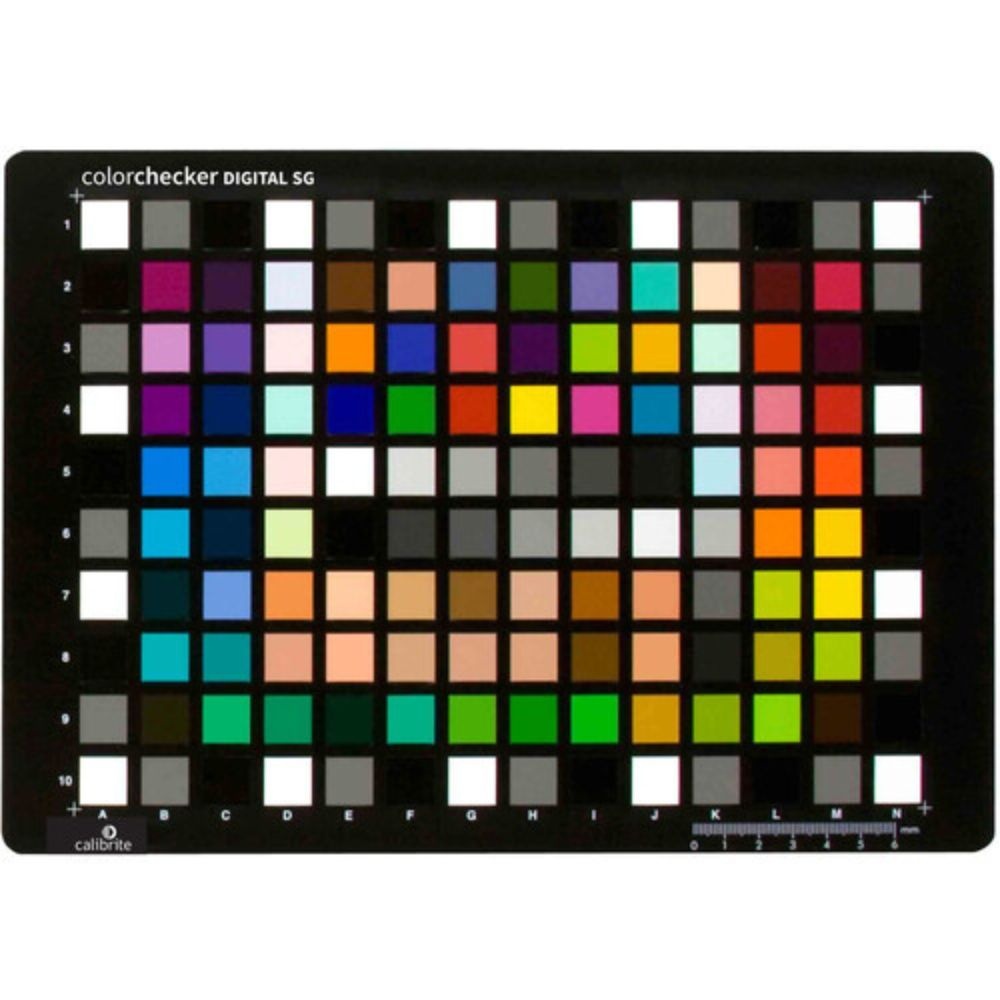
Calibrite ColorChecker Digital SG
Specifically designed to meet the needs of digital photographers, the Digital ColorChecker SG target by Calibrite includes the highest quality color reference standards available. Each of the 140 patches was chosen for its location in color space to expand the color gamut, so you can create profiles that capture the full capabilities of your digital camera and scanner. The ColorChecker Digital SG target includes the colors from the standard ColorChecker target, many of which represent natural objects, such as human skin tone, foliage, and blue sky. Additional skin-tone reference colors deliver greater accuracy and consistency over a wide variety of skin tones, and gray scale steps provide accurate control of camera balance to maintain a neutral aspect, regardless of light source. Digital ColorChecker SG can also be used to create a white balance with your digital camera to guarantee precise, uniform, and neutral white under any lighting condition. ColorChecker Digital SG provides the same great value as the ColorChecker Classic to compare digital reproductions to real life scenes or test targets. The ColorChecker Digital SG takes a step beyond the traditional ColorChecker by representing a larger gamut and providing greater refinement of individual colors. Simply include ColorChecker Digital SG in your first photo if you're shooting JPEG or traditional, or any photo in the series if you're shooting raw. Later, in the studio, use it to compare, measure, and analyze differences in color reproduction in any color rendition system. This objective standard will help you avoid costly mistakes and trial-and-error color correction after the fact. The ColorChecker Digital SG can be used for a variety of applications, including: Digital Photography: Check images, correct white balance Perform extensive color analysis for correction Film Photography: Check films, lights, filters, and paper Graphic Arts: Check any printing or proofing process Scanner Profiling: Create custom ICC scanner profiles with i1Profiler software Box Contains Calibrite ColorChecker Digital SG 1 x Calibrite ColorChecker
Brand: Calibrite
Category: Electronics > Video > Video Accessories > Computer Monitor Accessories > Color Calibrators